Trinity Episcopal Cathedral (Trenton, New Jersey)

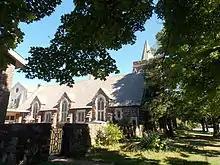
The former All Saints Church remains intact as a part of the Cathedral Complex.

It was at a meeting of the Foundation on April 24, 1930 that Bishop Matthews mentioned a plan to make Trinity Church in Trenton the diocesan cathedral. The vestry at Trinity approved of the idea and Christ Church, which was only a cathedral in a limited sense, was not opposed. The necessary resolutions were passed by all the entities involved throughout 1930 and on November 1, 1930 Trinity Church officially became Trinity Cathedral. On November 20, 1930 Trinity and All Saints Church agreed to merge. The merger permitted the diocese to acquire land around the All Saints location for the location of the new cathedral. The Trinity property did not allow for this possibility. On January 25, 1931 Bishop Matthews was enthroned in Trinity Cathedral. The Rev. Ralph E. Urban was installed as the Cathedral Dean and the Rev. Hamilton Schuyler as Honorary Canon on February 23 of the same year. The Standing Committee gave its consent to Trinity Church to change its corporate name to Trinity Cathedral on March 16, 1931. The crypt of the present cathedral church was begun in 1935 and completed a year later. The cathedral itself was dedicated on January 24, 1954, and consecrated in 1965. In subsequent years the cathedral has become a parish church.